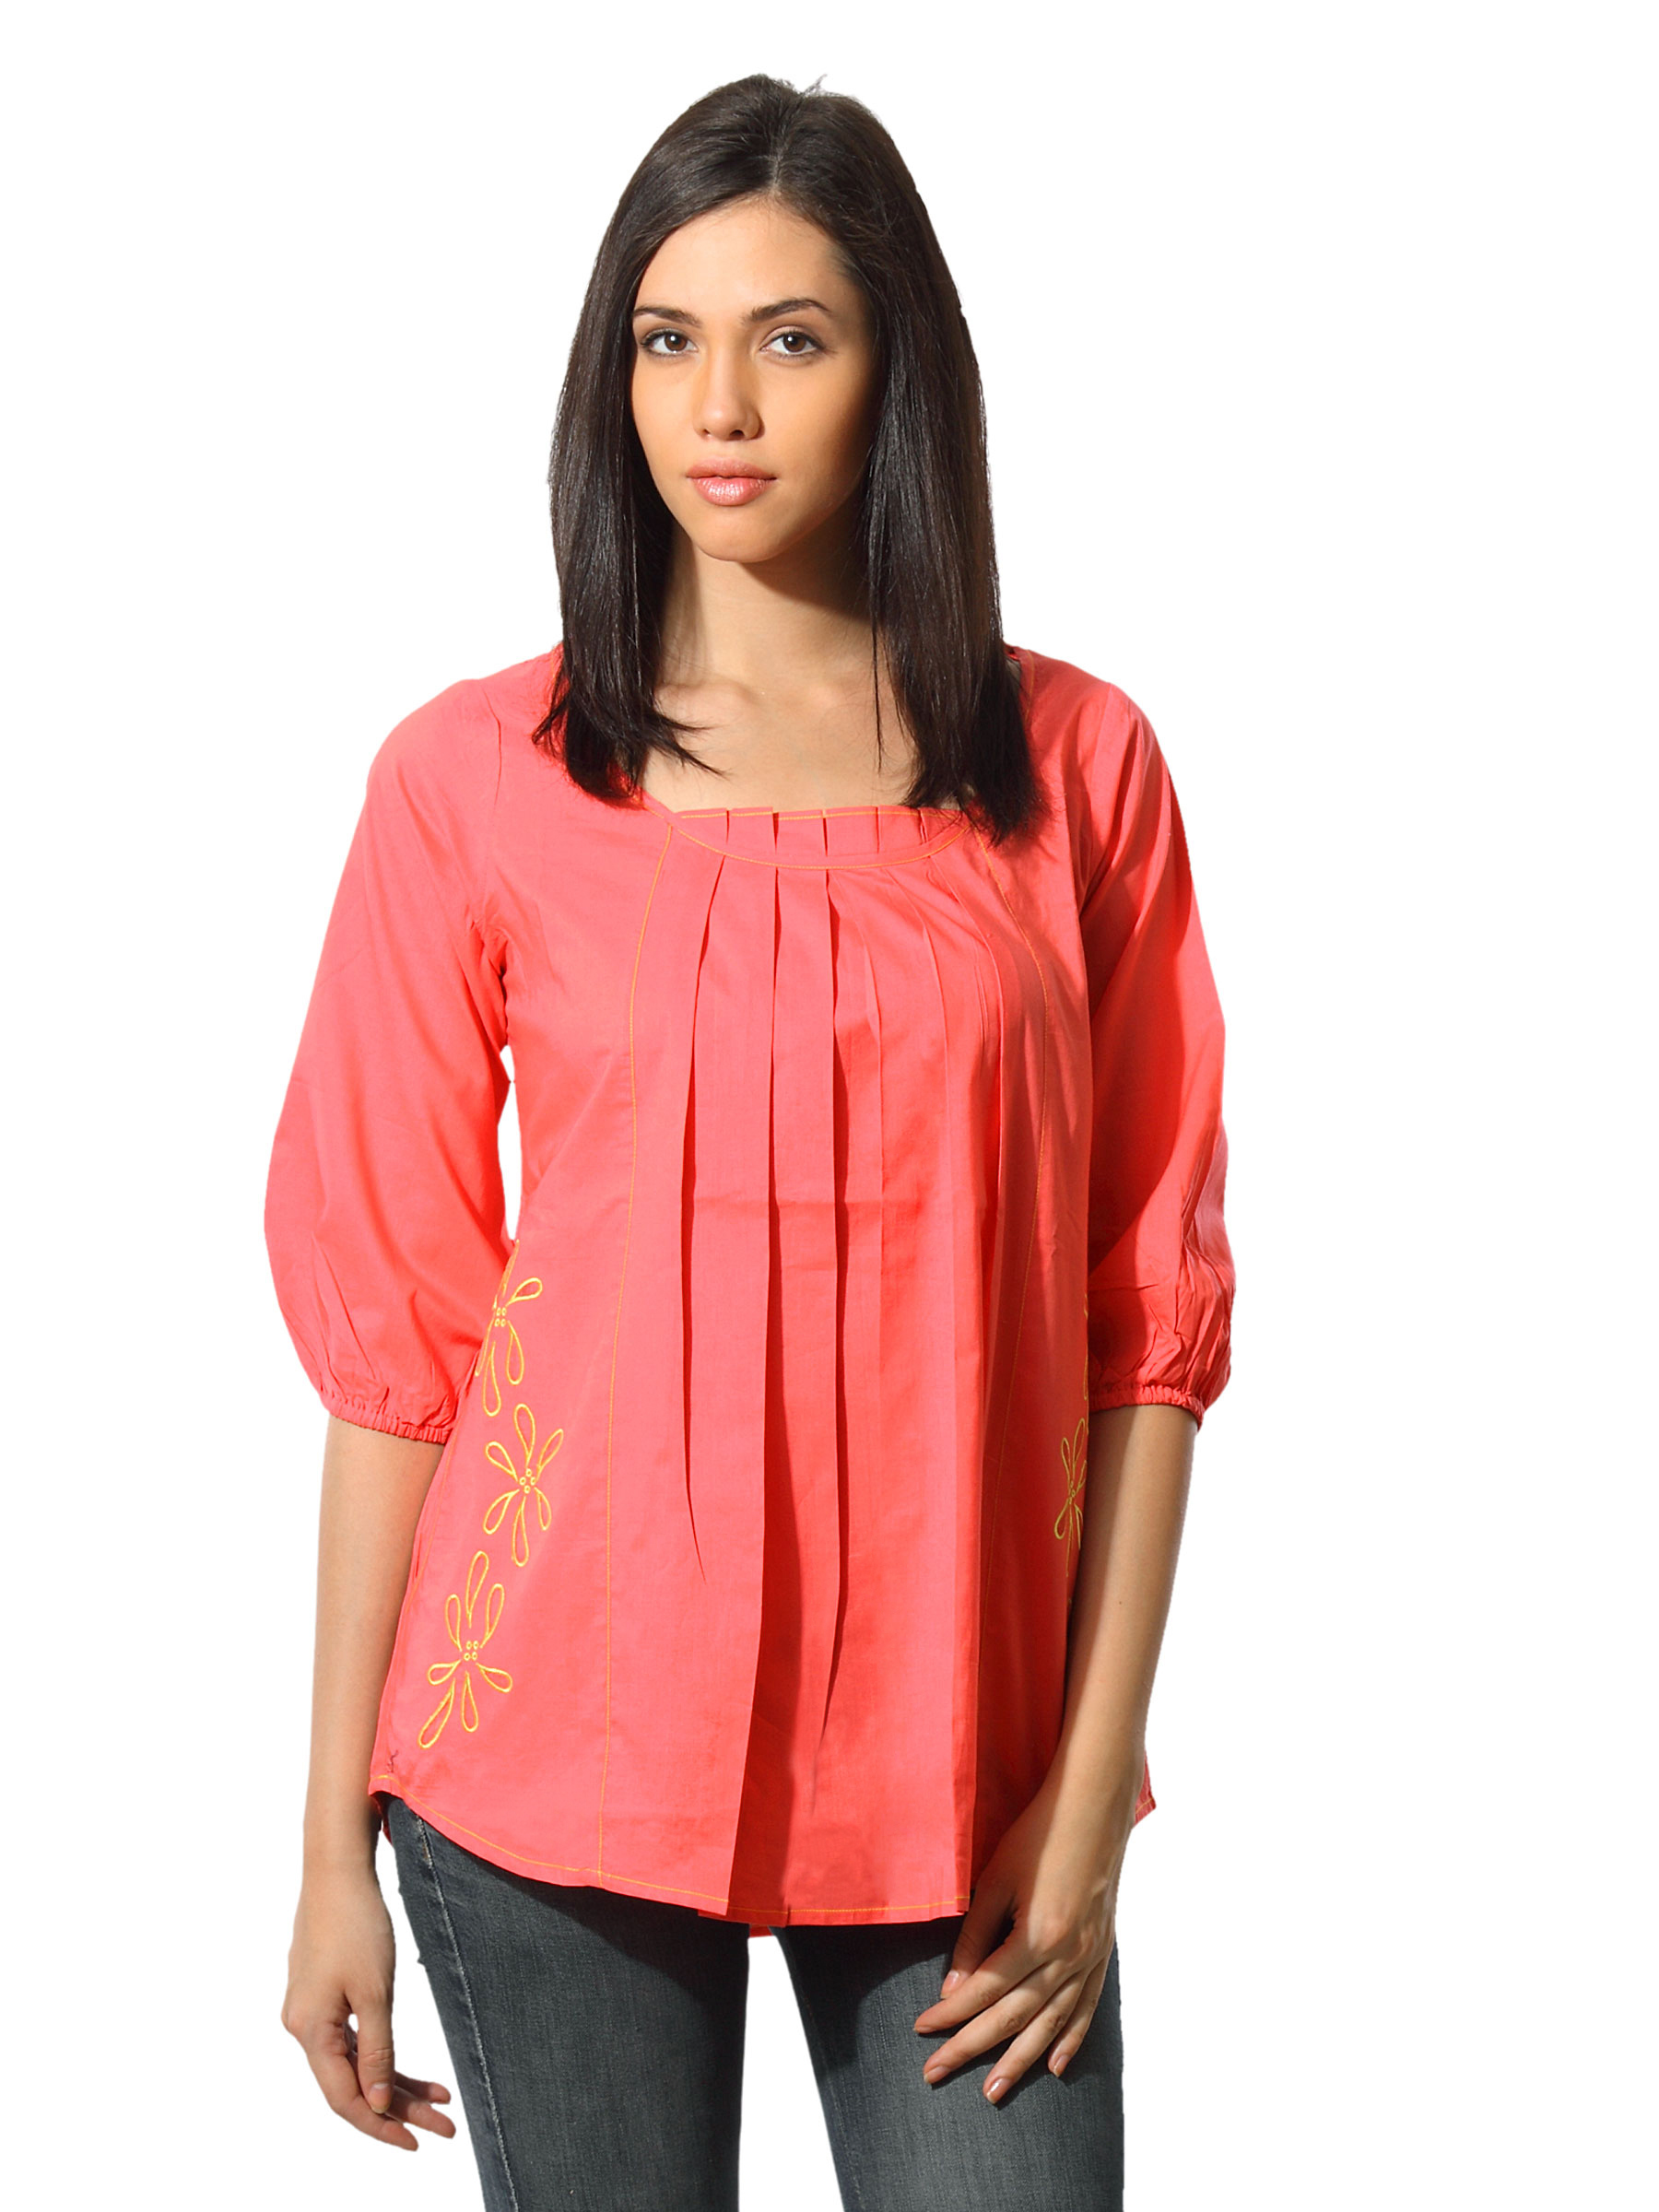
Mineral Women Coral Top
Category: Apparel / Topwear / Tops
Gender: Women
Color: Orange
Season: Summer 2012
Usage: Casual